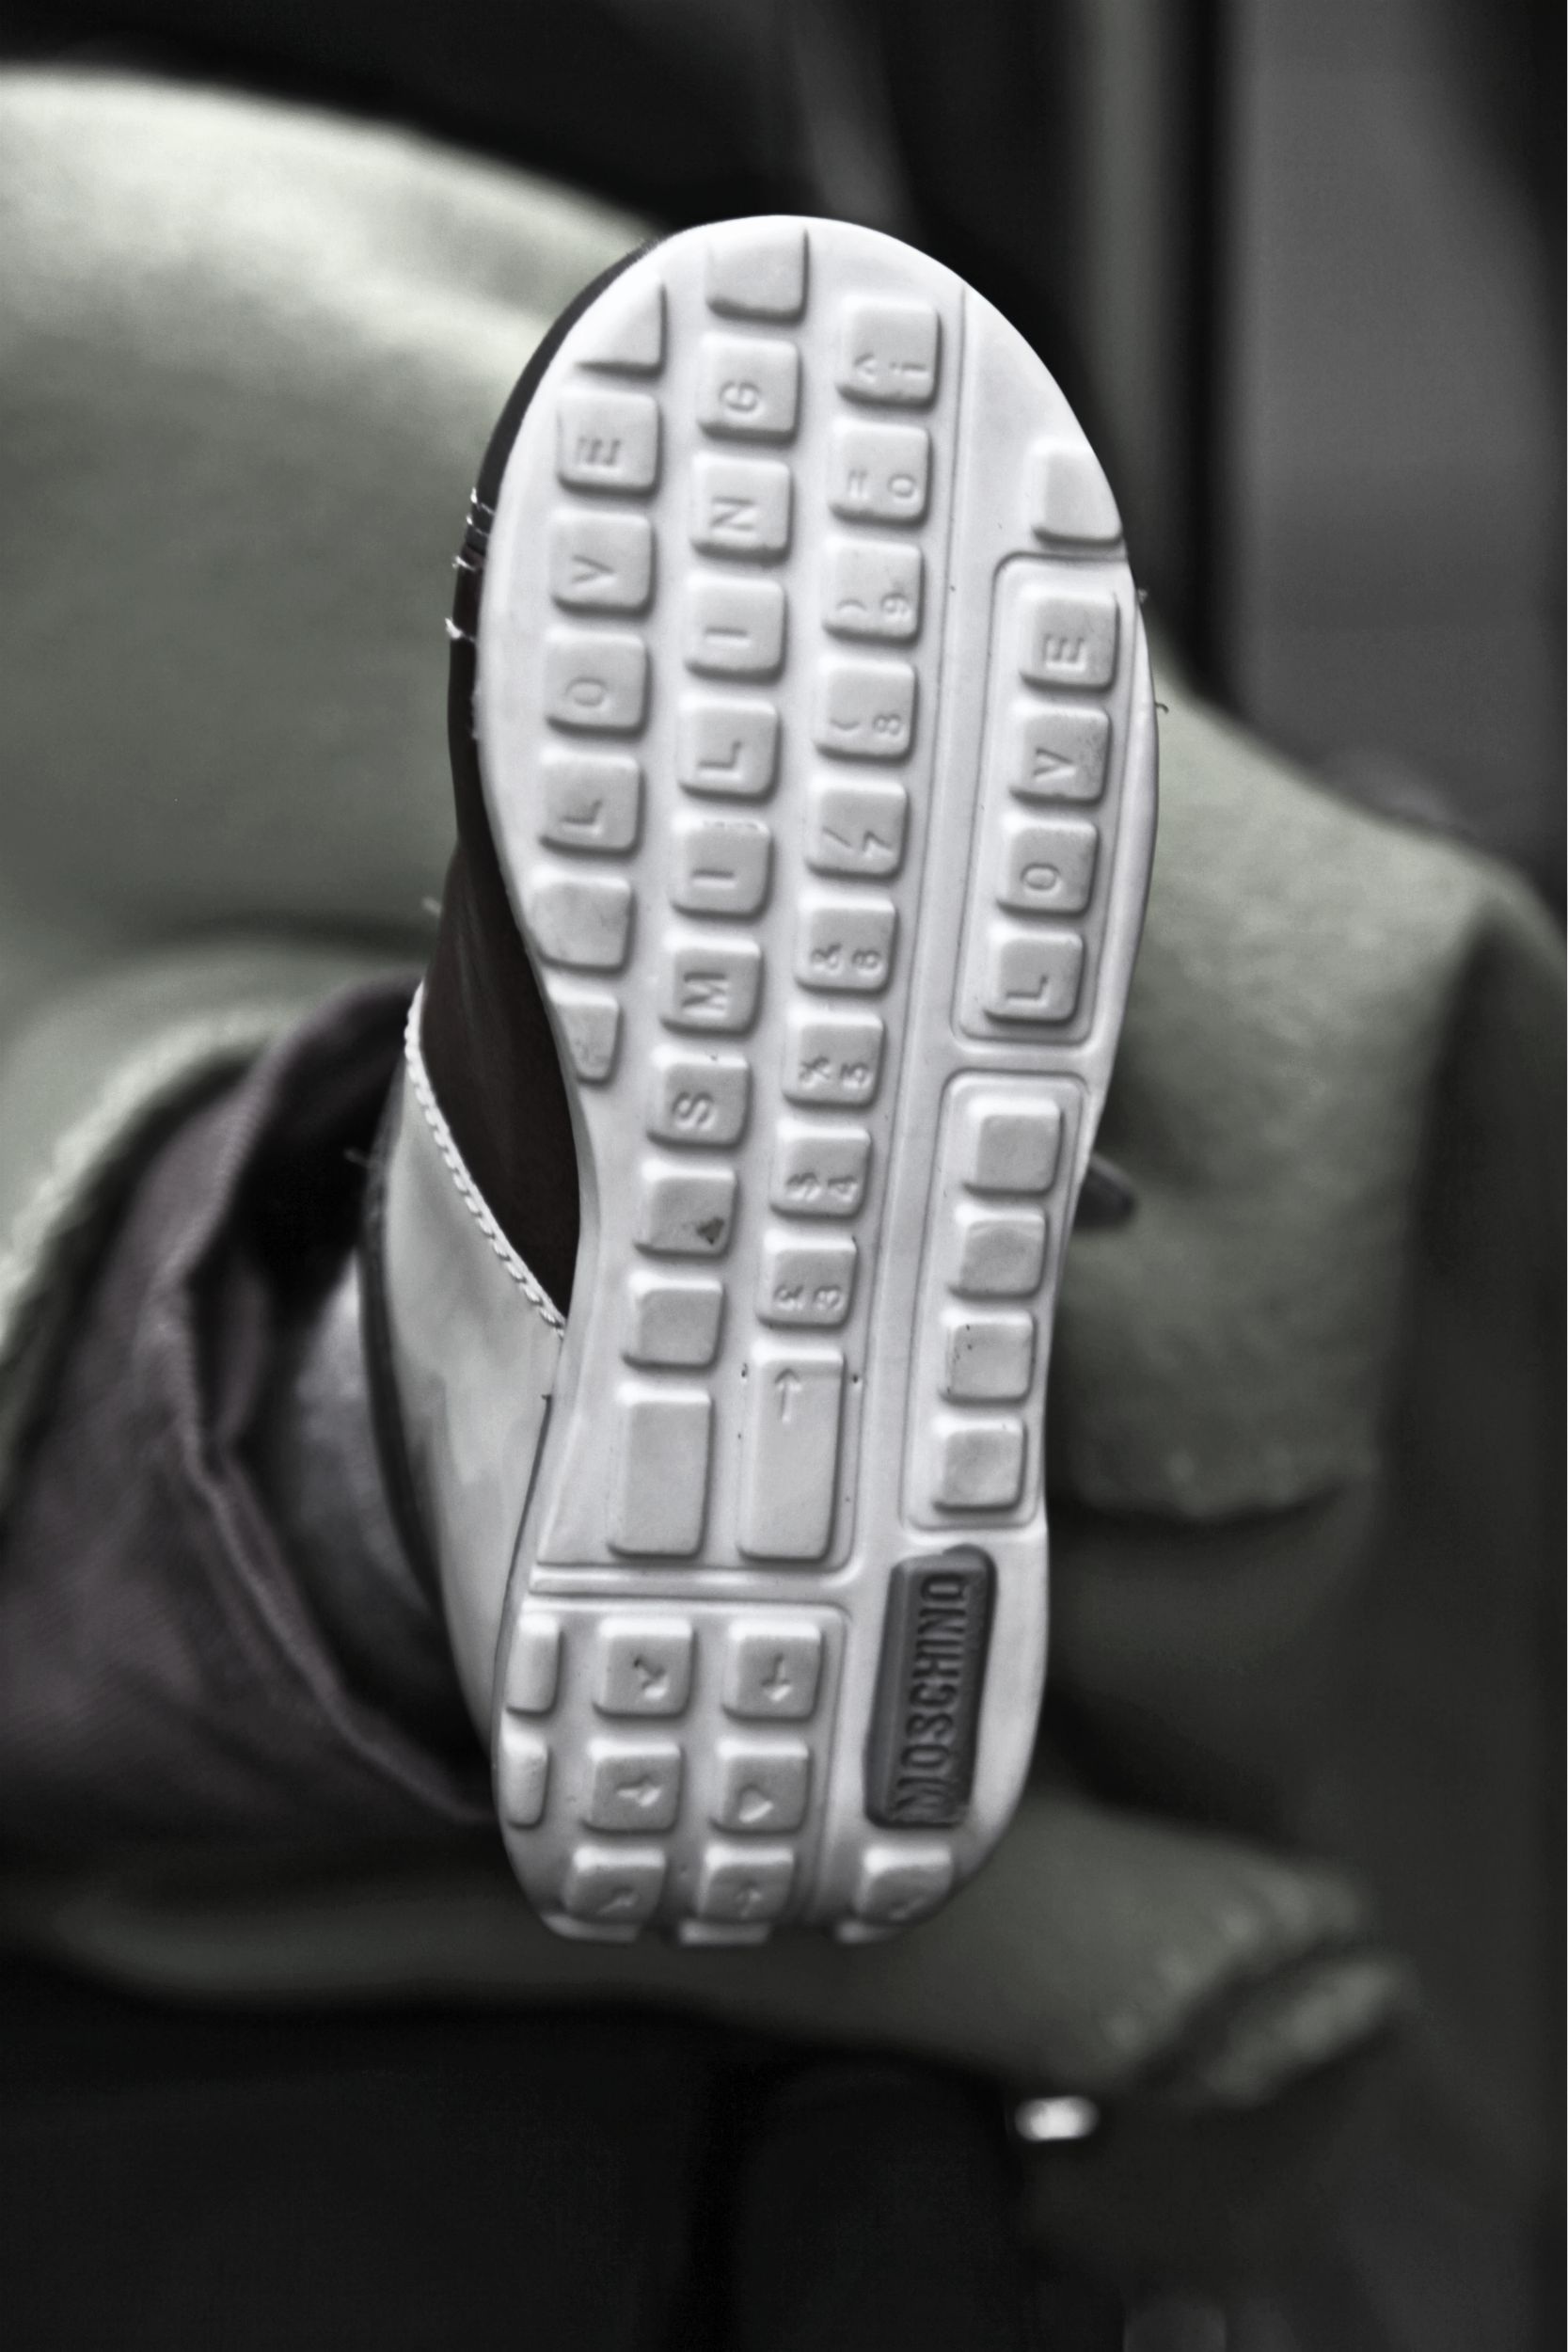
hand, shoe, black and white, white, leather, foot, black, monochrome, toddler, sneakers, footwear, monochrome photography